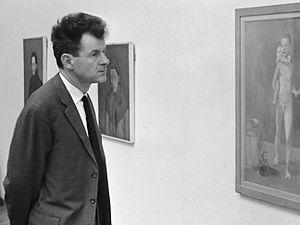
Le musée de Grenoble, appelé musée de Peinture et de Sculpture de Grenoble jusque dans les années 1980, a été créé le 16 février 1798 par le professeur de dessin Louis-Joseph Jay. Principal musée d'art et d'antiquités de la ville de Grenoble, il est situé place Lavalette, à l'emplacement d'un ancien couvent des Franciscains édifié en 1218 et dont le site deviendra militaire à la fin du XVIᵉ siècle. Il fait partie des premiers musées d'art français et conserve l'une des plus belles collections d'art ancien.
Jean Leymarie, né le 17 juillet 1919 à Gagnac-sur-Cère et mort le 9 mars 2006 à Paris, est un historien d'art français.